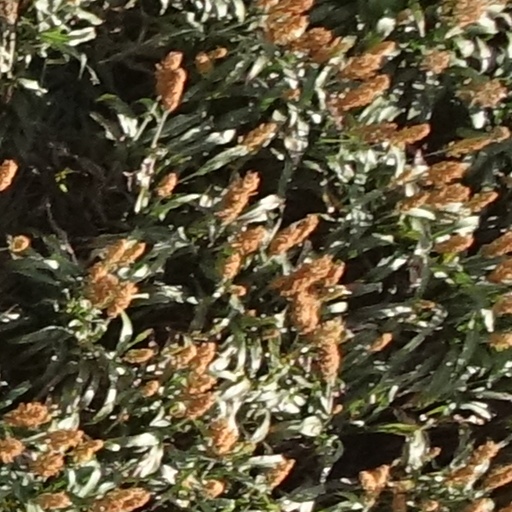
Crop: sorghum